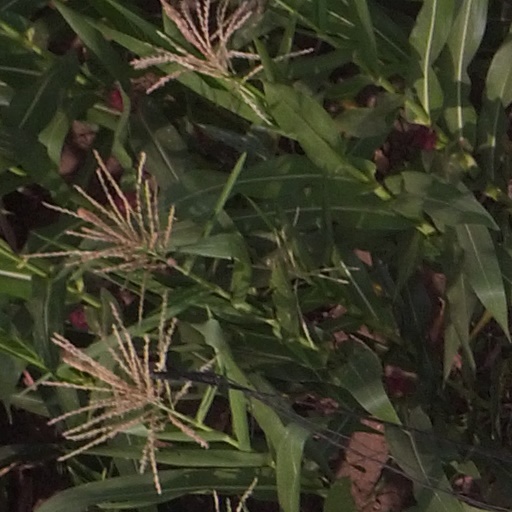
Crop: maize; corn